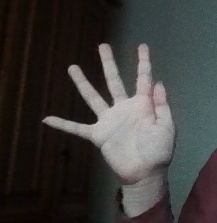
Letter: sheen